Louis Jouvet

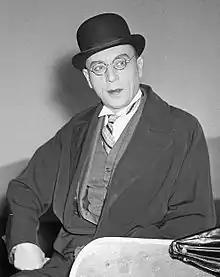
Louis Jouvet in "The School for Wives" in 1950

Jules Eugène Louis Jouvet (24 December 1887 – 16 August 1951) was a French actor, theatre director and filmmaker.